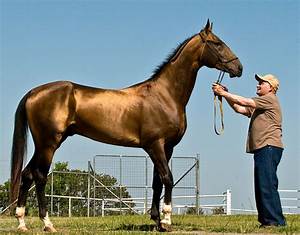
Label: horse